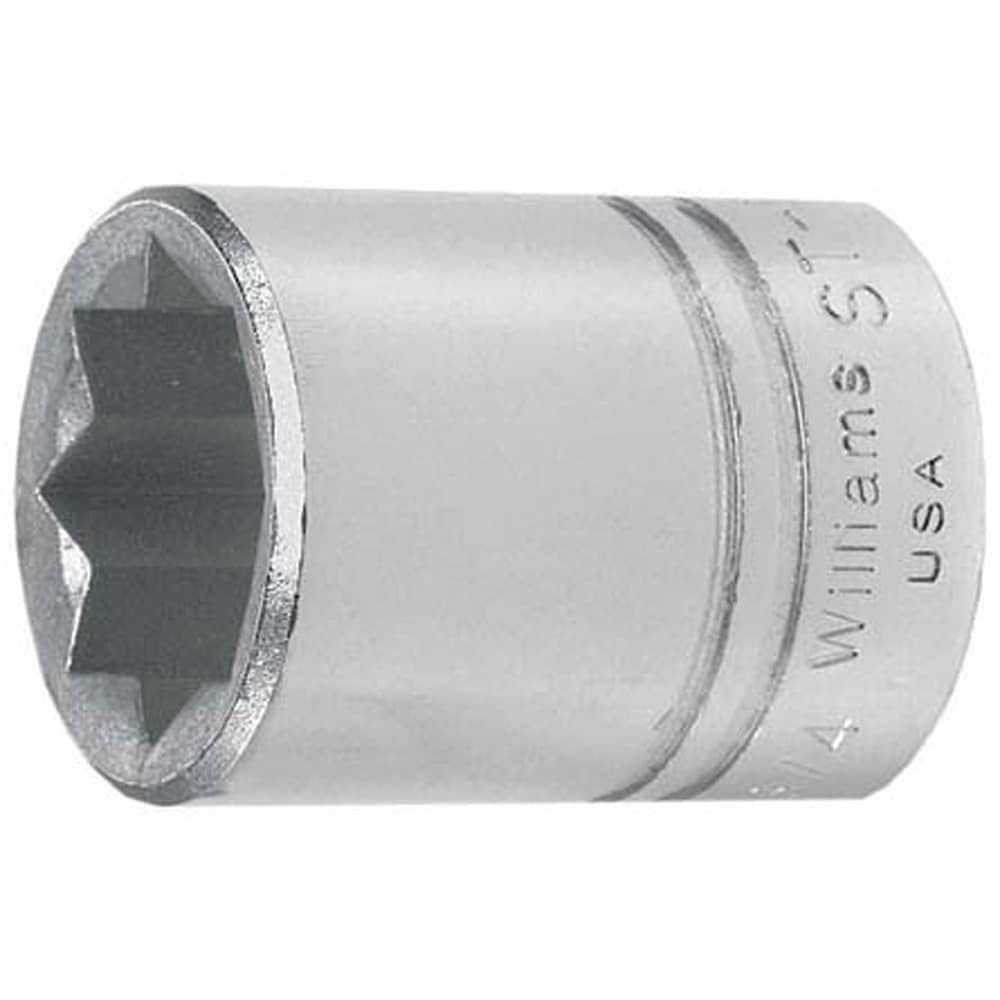
Standard Hand Socket: 1/2" Drive, 7/16" Socket, 8-Point
Brand: Williams
Item #: 75587303 Brand: Williams Model #: ST-814 Product Specifications Socket Type Standard Socket Size (Inch) 7/16 Drive Size 1/2 Drive Style Square Number Of Points 8 Overall Length (Inch) 1-1/2 Overall Length (Decimal Inch) 1.5000 Material Steel Length Type Standard Insulated No Tether Style Not Tether Capable Warranty Mfr's Limited Warranty Coating/Finish Polished Chrome UNSPSC Code 27111704 Country of Origin UNITED STATES
Category: Hardware > Tools > Socket Drivers